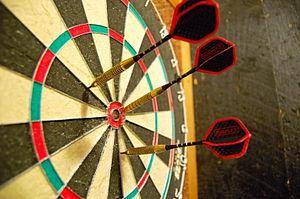
Une cible est un objet portant une zone destinée à être visée, souvent représentée par des cercles concentriques. Il est utilisé dans des sports ou jeux tels que le tir à l'arc, les fléchettes ou encore le tir sportif.
Les fléchettes sont un jeu d'adresse consistant à jeter des projectiles munis d'une pointe sur une cible.